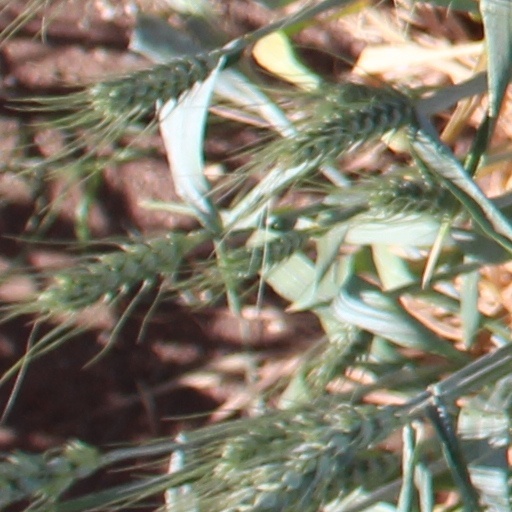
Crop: wheat